Shōwachō Station (Osaka)

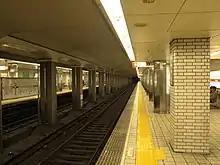
The platforms in December 2015

The station is located in a largely residential area; there are convenience stores, small "izakayas", and a covered shopping street of local independent traders.